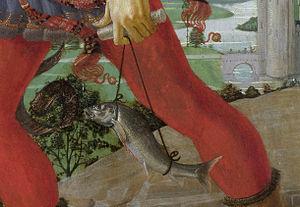
Tobie et l’Ange est un tableau d'Andrea del Verrocchio et de son atelier dont la date de réalisation est estimée entre 1470 et 1480. Léonard de Vinci, élève de Verrocchio, aurait également pu participer à cette peinture. Wilhelm Suida, David Allan Brown, Pietro. C. Marani, lui attribuent la réalisation du chien et du poisson.